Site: brandenburg
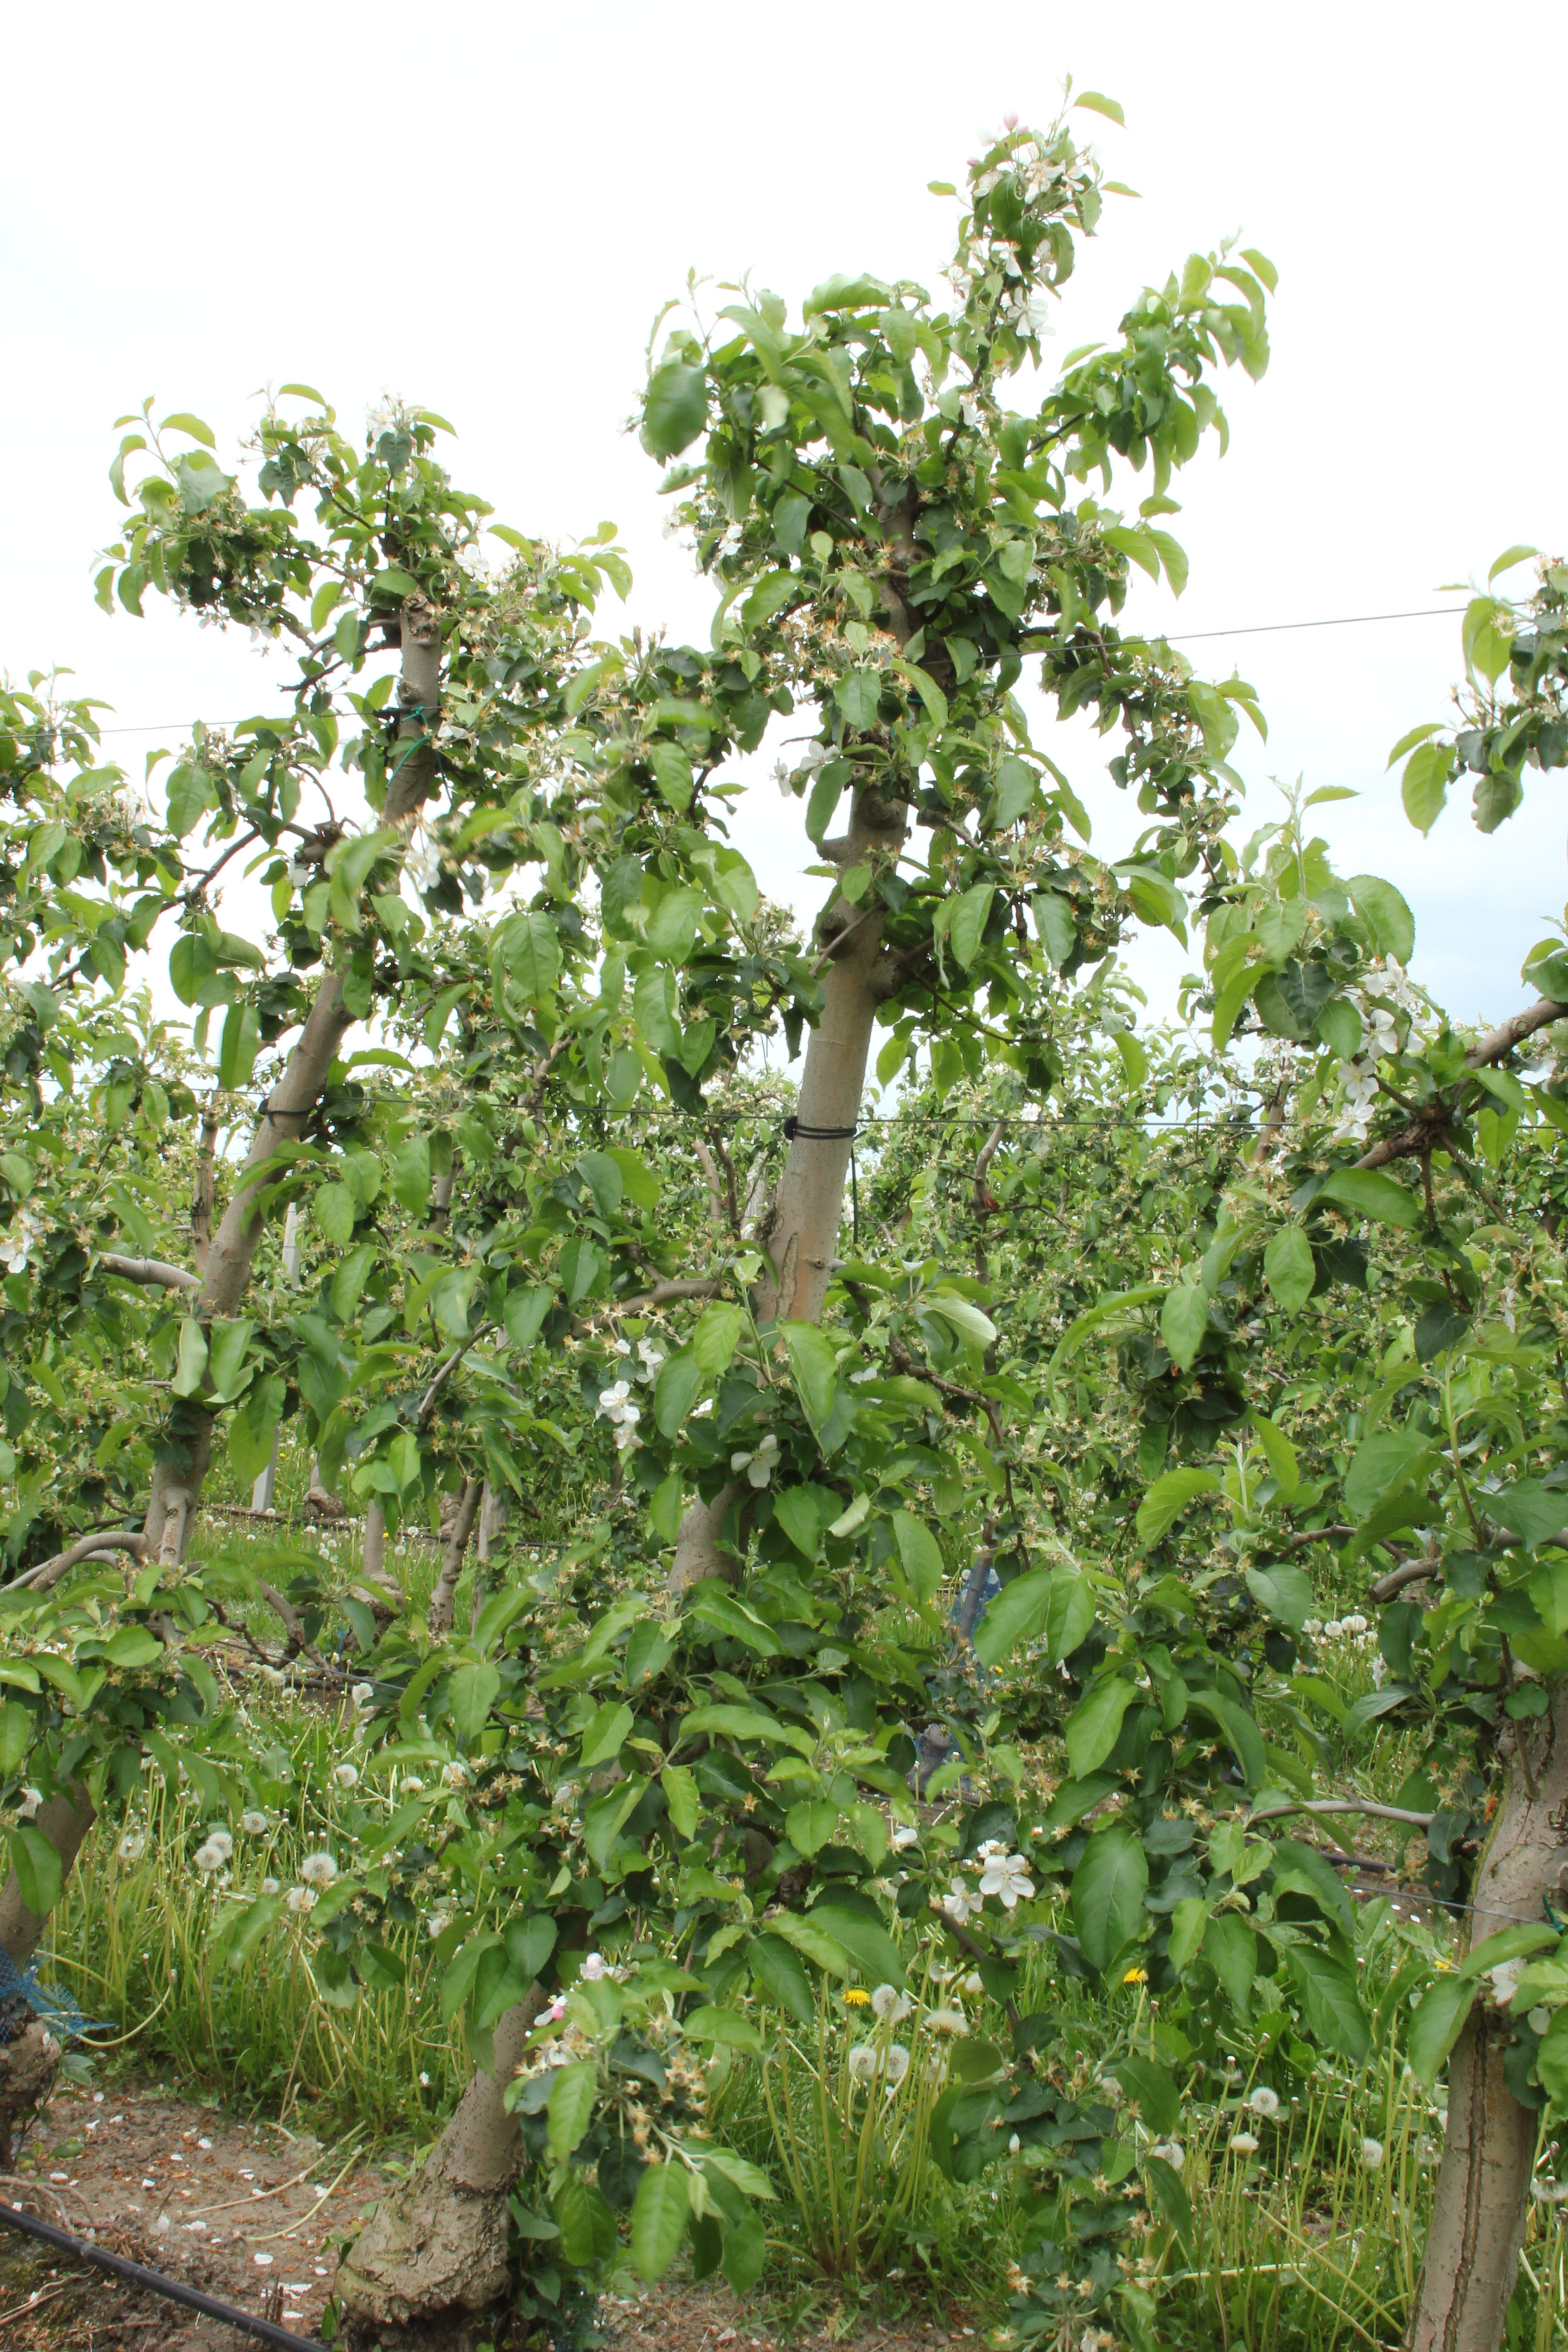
Growth stage (BBCH 67): Flowering